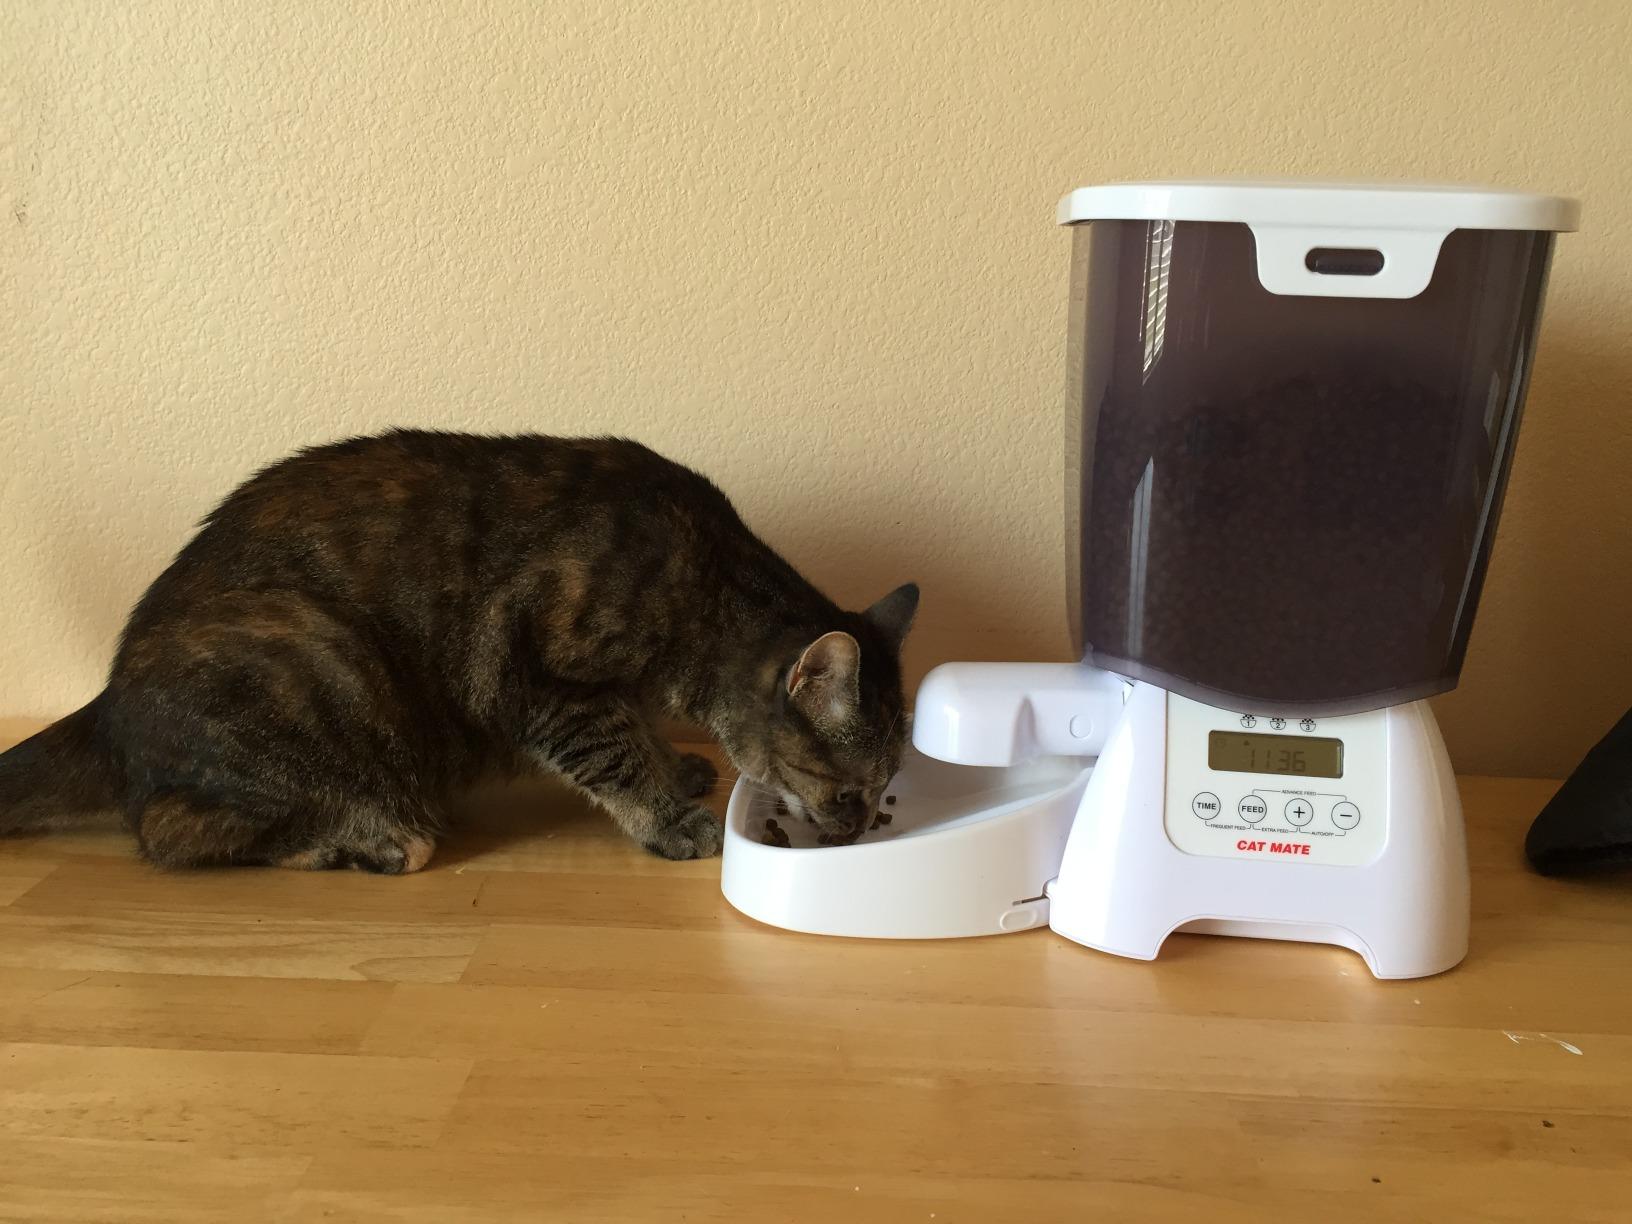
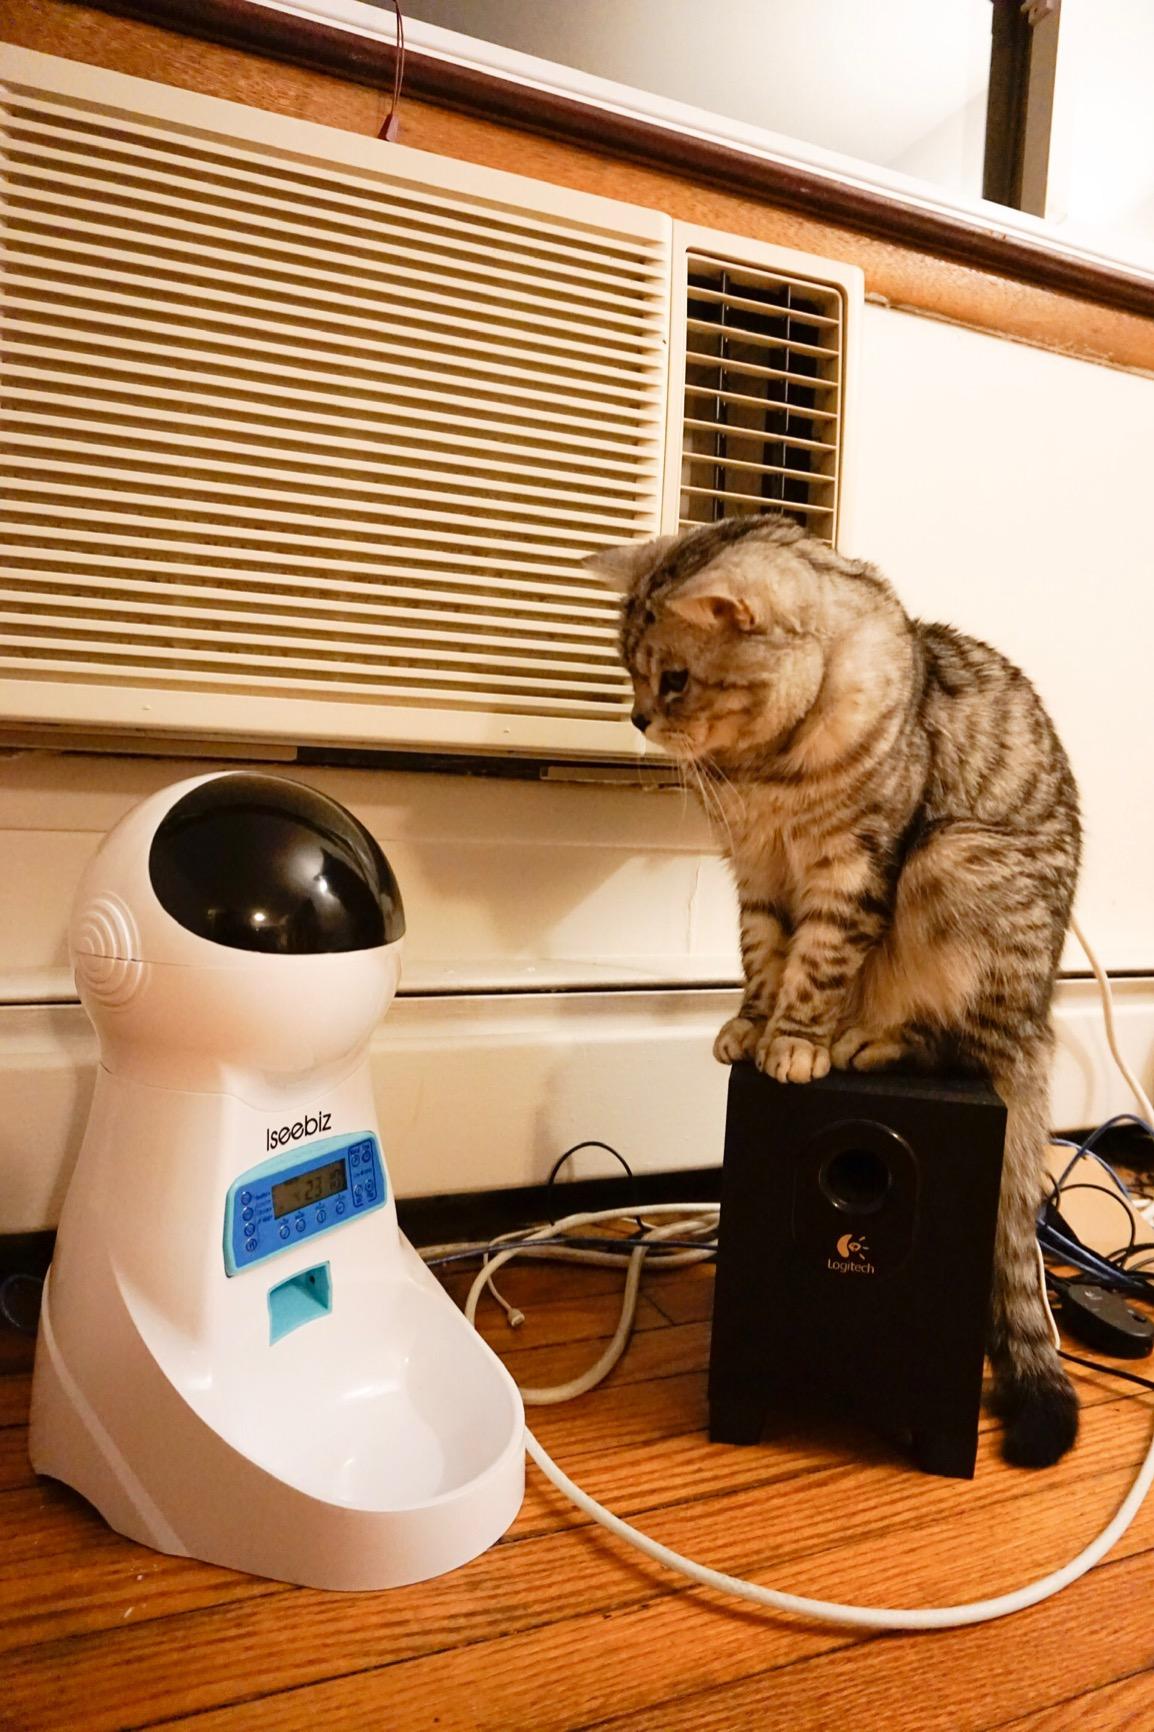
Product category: items_feeder
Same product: no